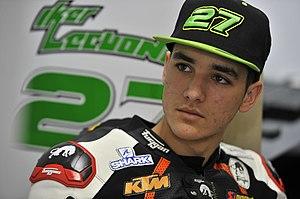
Iker Lecuona #27 - Phillip Island Grand Prix 2018
Iker Lecuona Gascón est un pilote de vitesse moto espagnol.